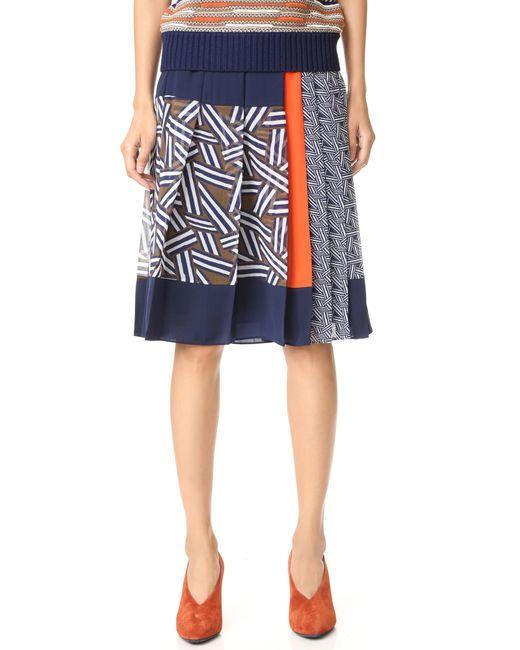
gemusterter knielanger fließender Damenrock